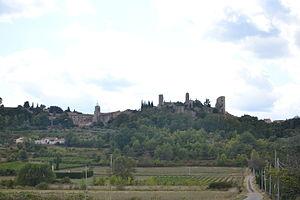
village de Pontevès
Pontevès est une commune française située dans le département du Var, en région Provence-Alpes-Côte d'Azur.